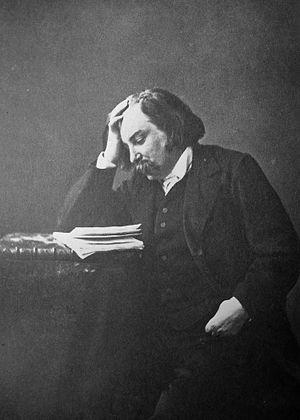
Charles Asselineau est un homme de lettres, écrivain et critique d’art français. Il compte parmi les rares amis fidèles de Charles Baudelaire.